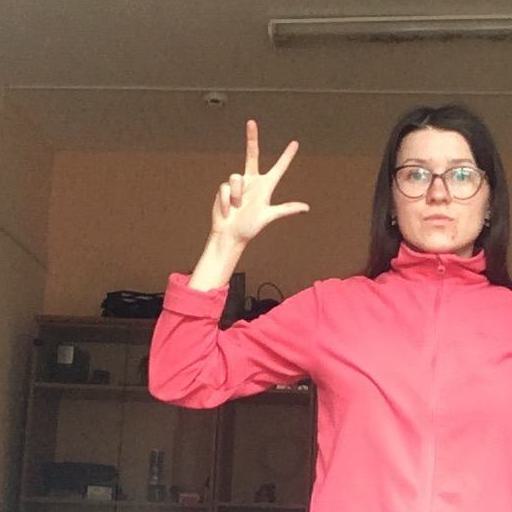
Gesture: three2